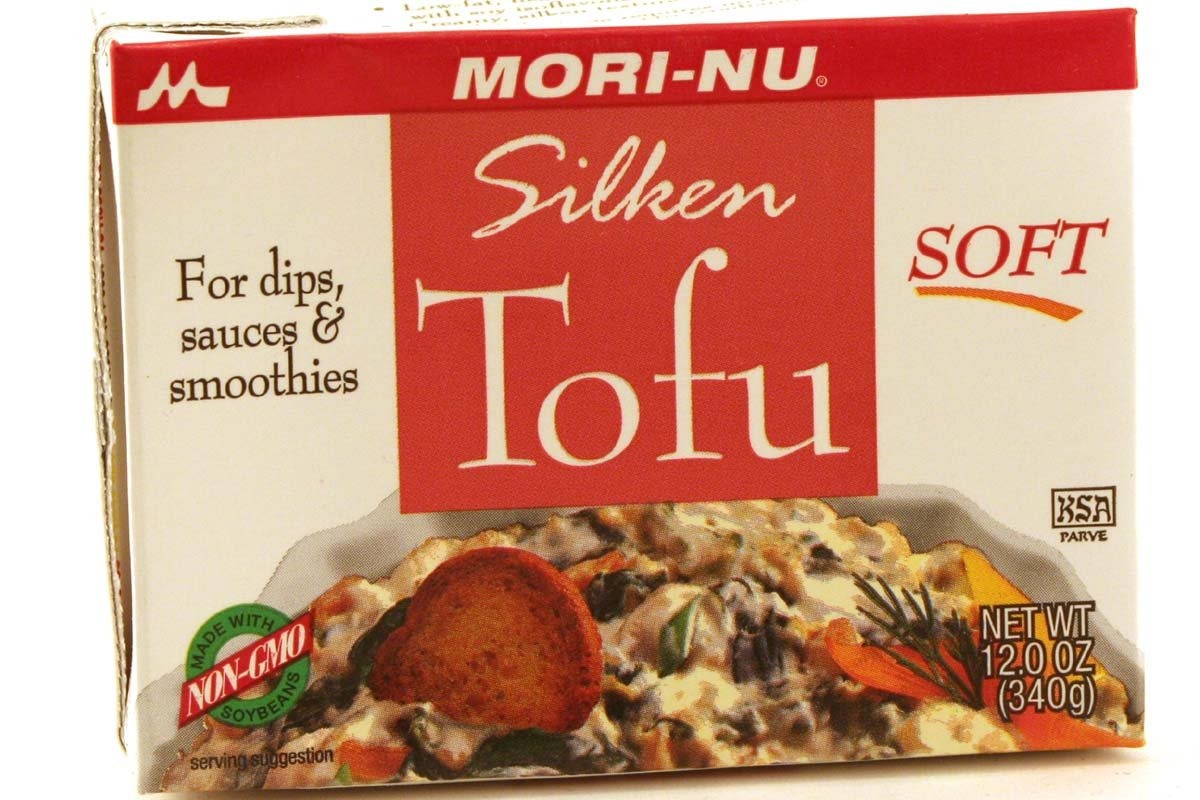
Item Name: Mori-Nu Silken Soft Tofu - 12 oz
Value: 12.0
Unit: Fl Oz

Price: 8.99